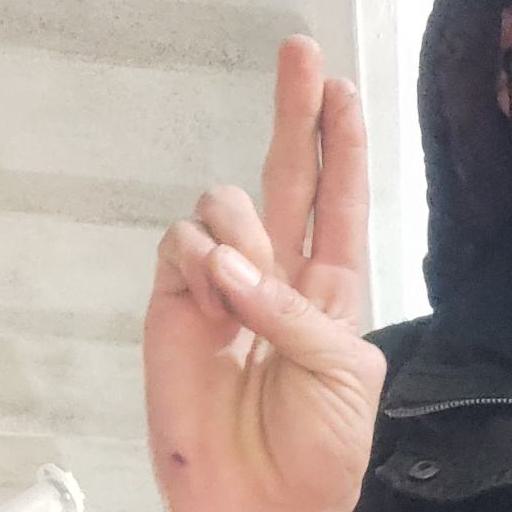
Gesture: two_up